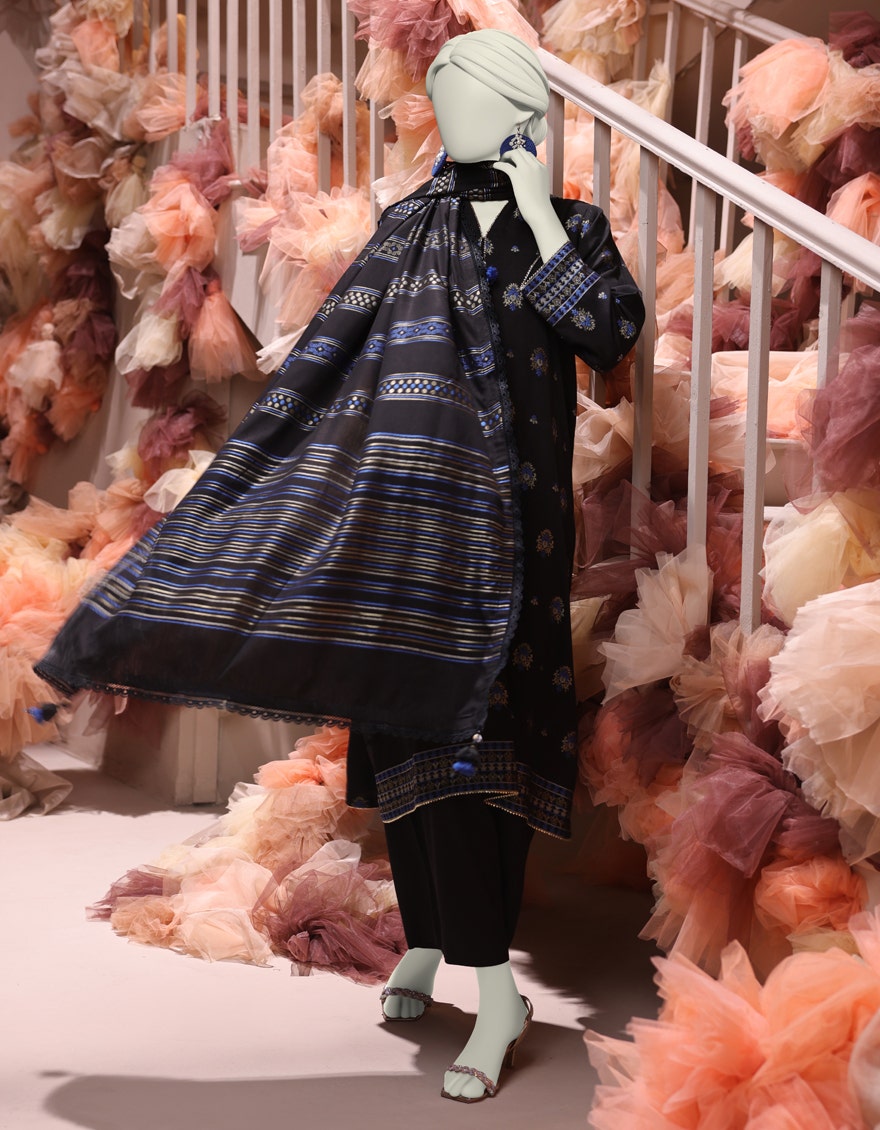
black multi stripe silk shawl coat